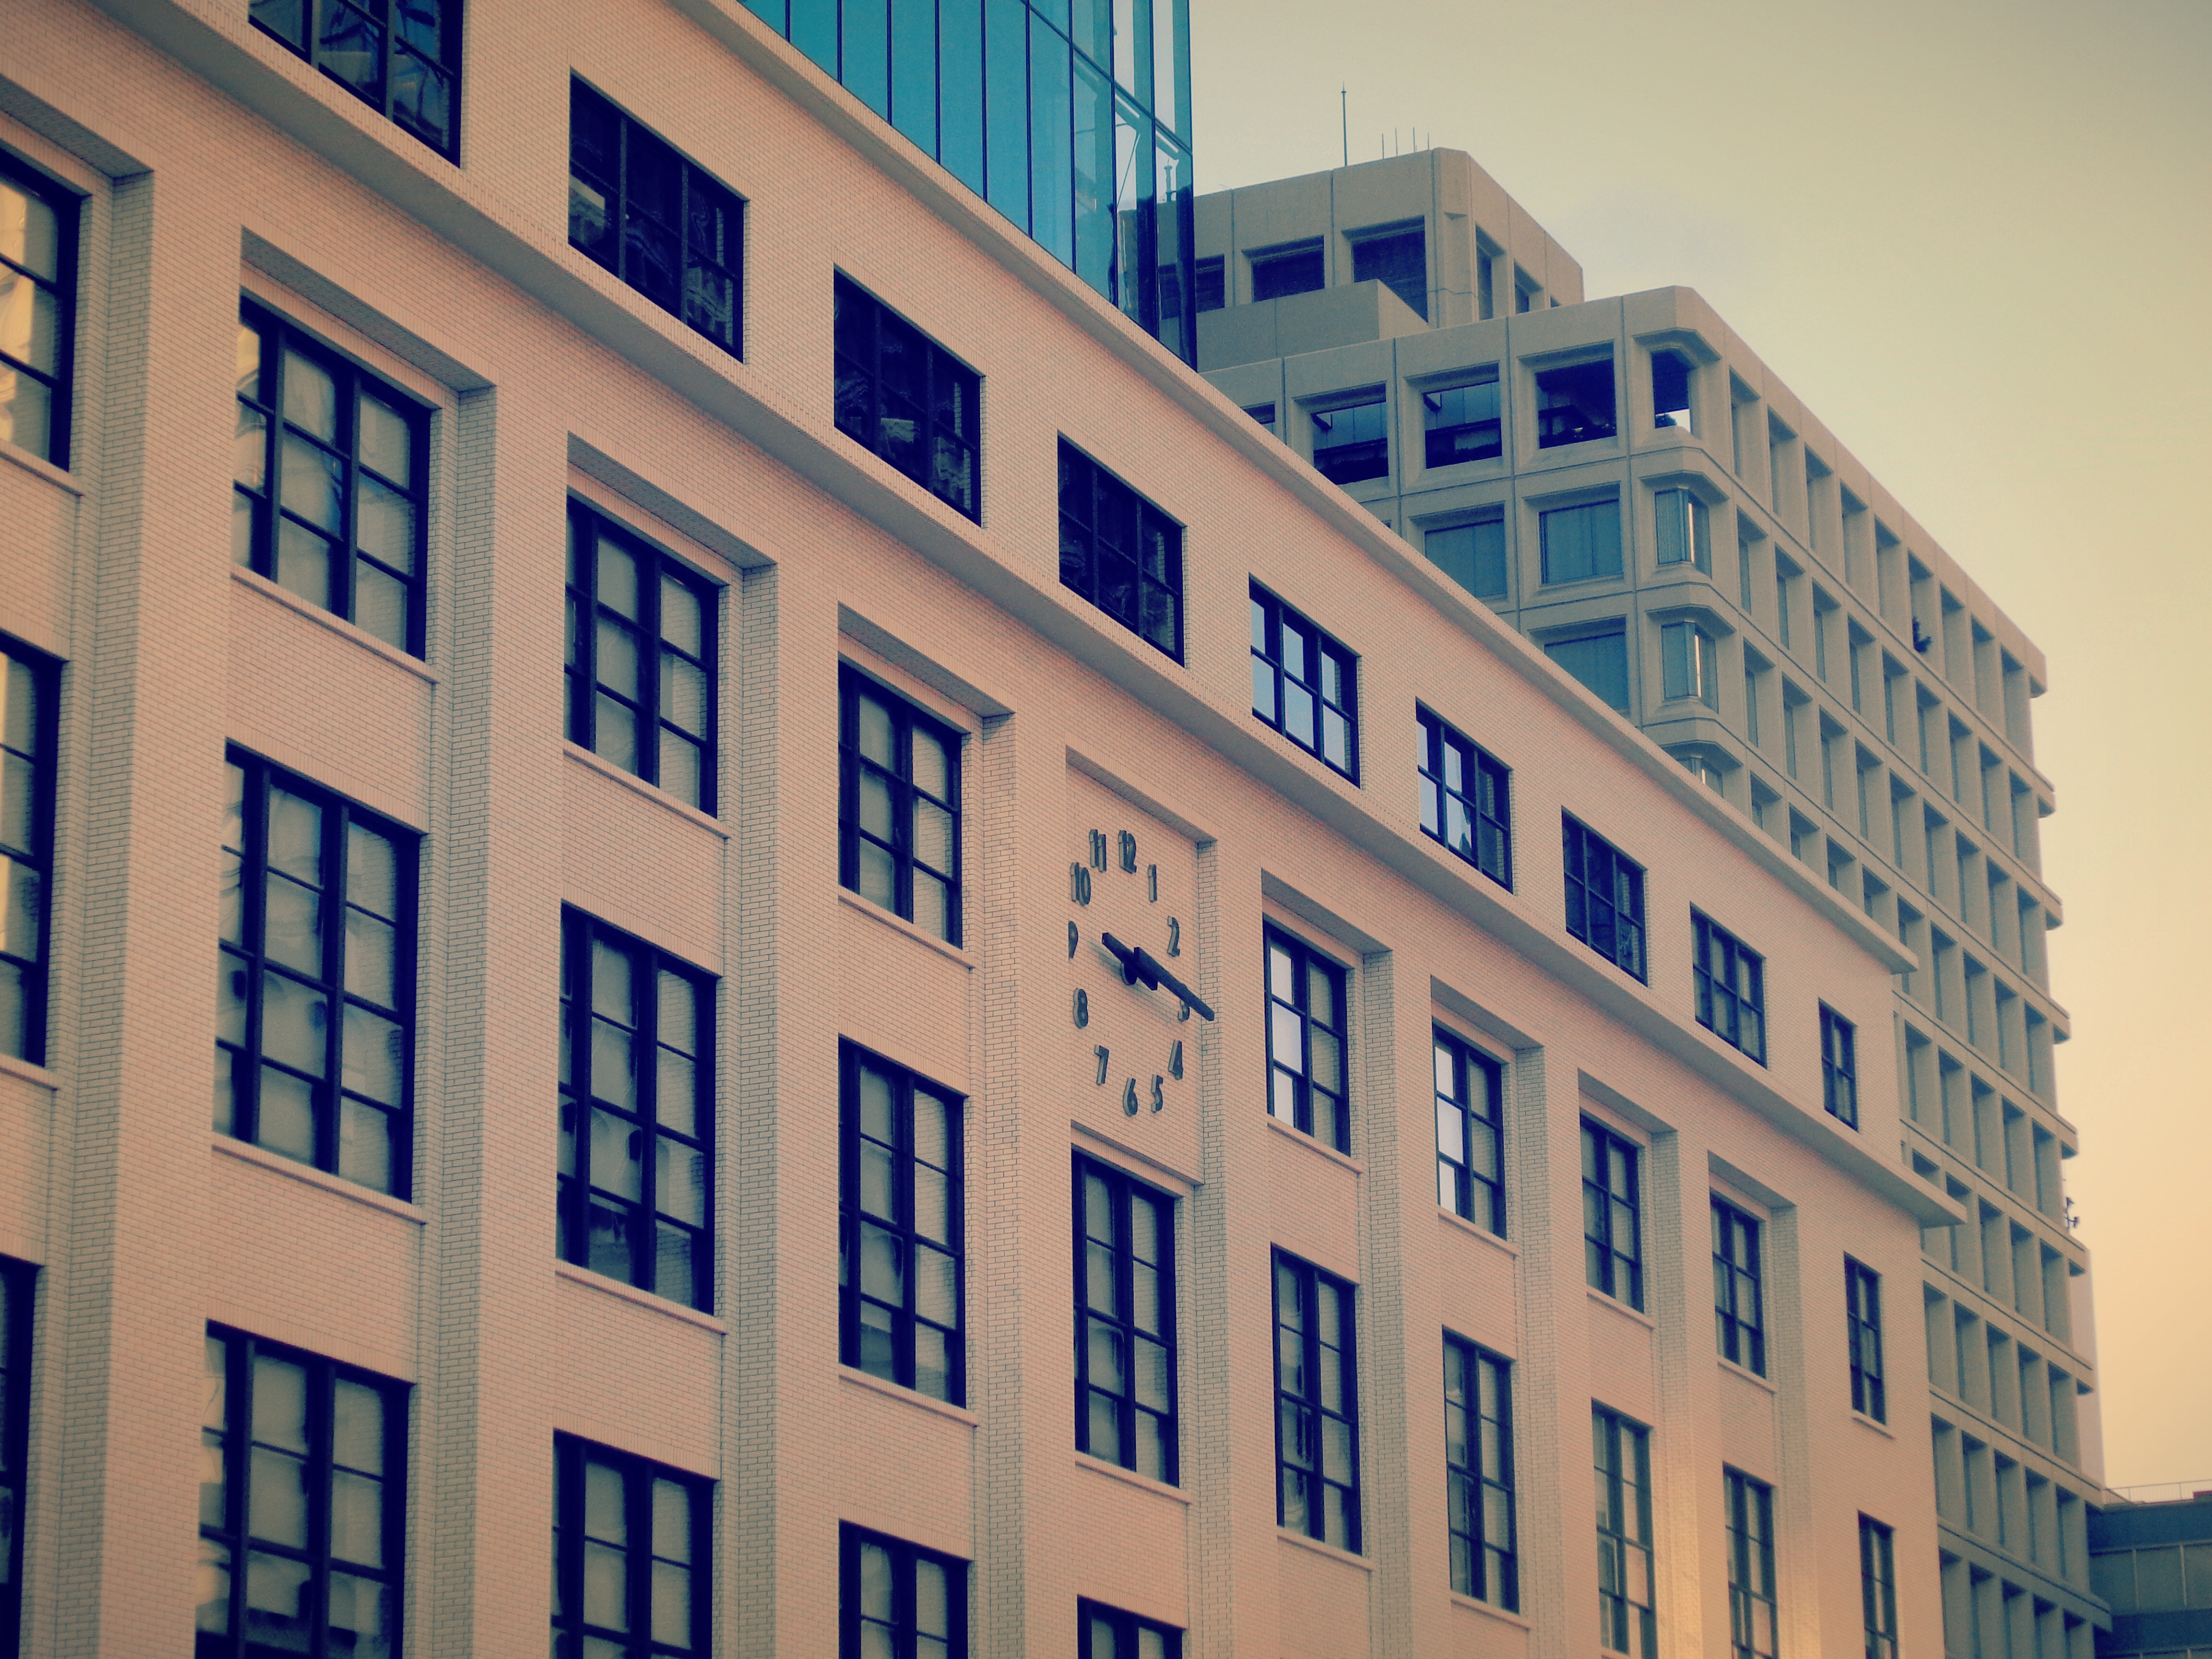
architecture, clock, building, city, skyscraper, downtown, asian, station, asia, facade, blue, japan, apartment, tower block, tokyo, japanese, shape, condominium, neighbourhood, urban area, window covering